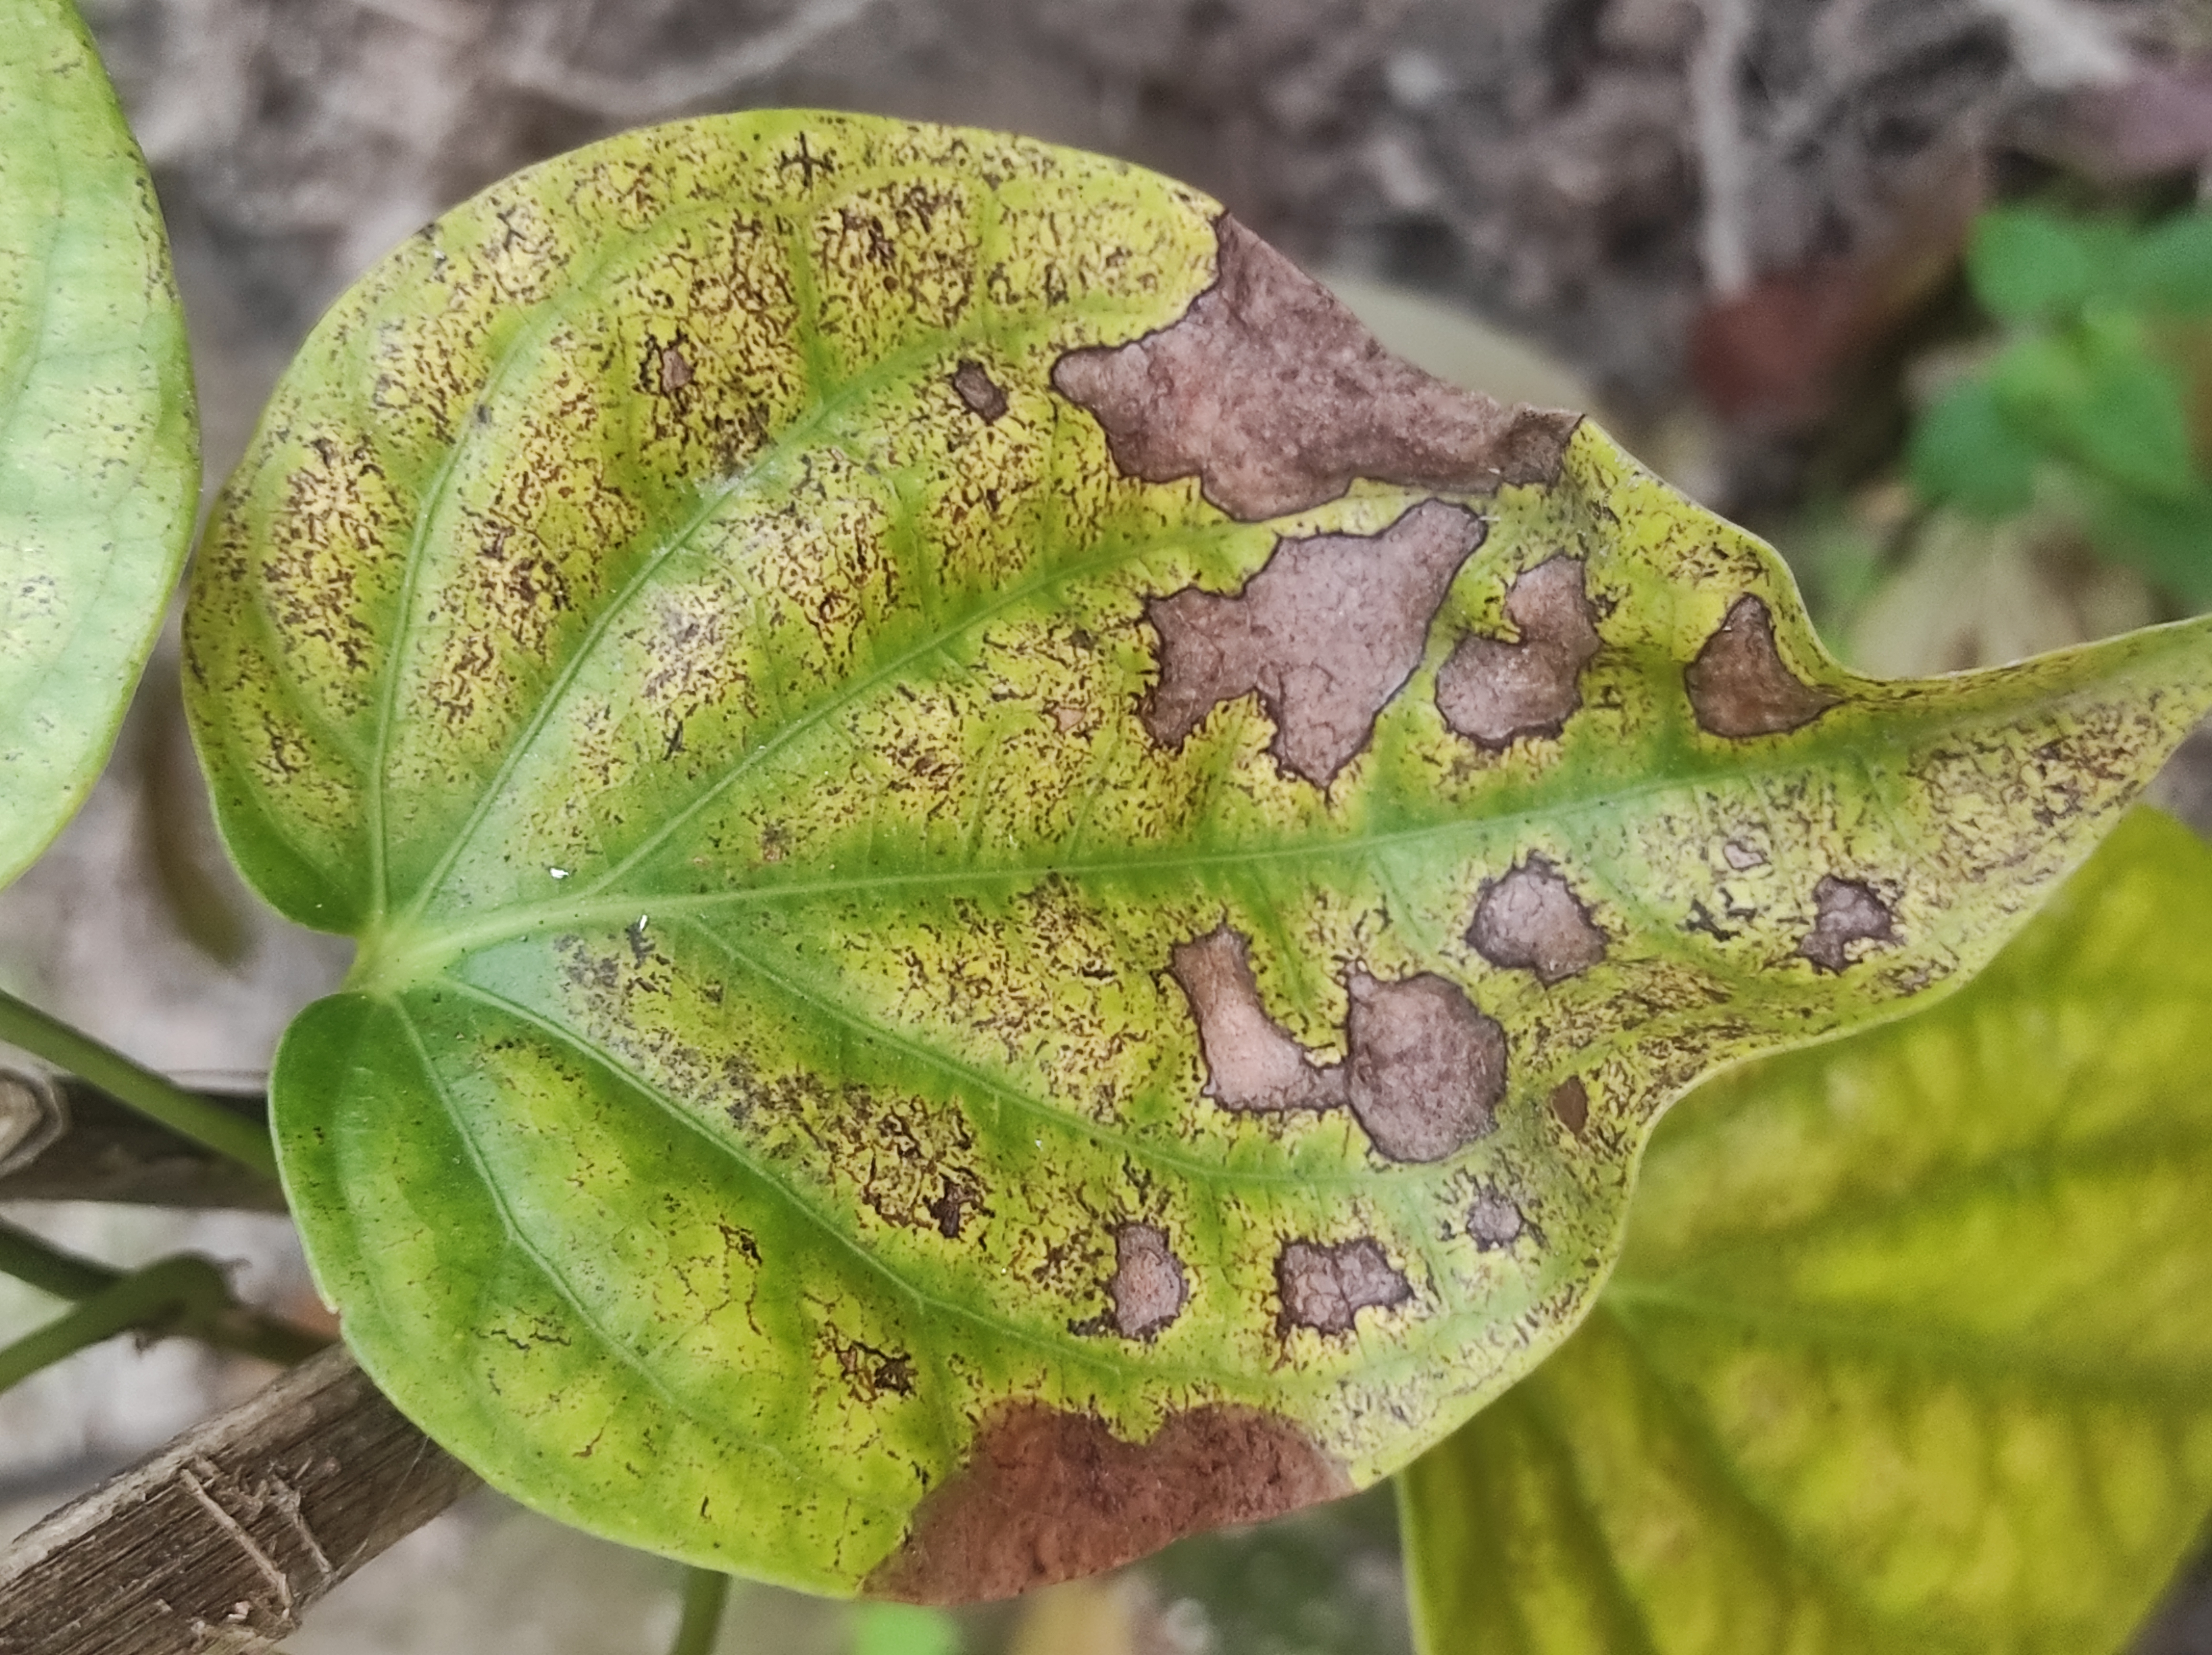
Label: Fungal_Brown_Spot_Disease